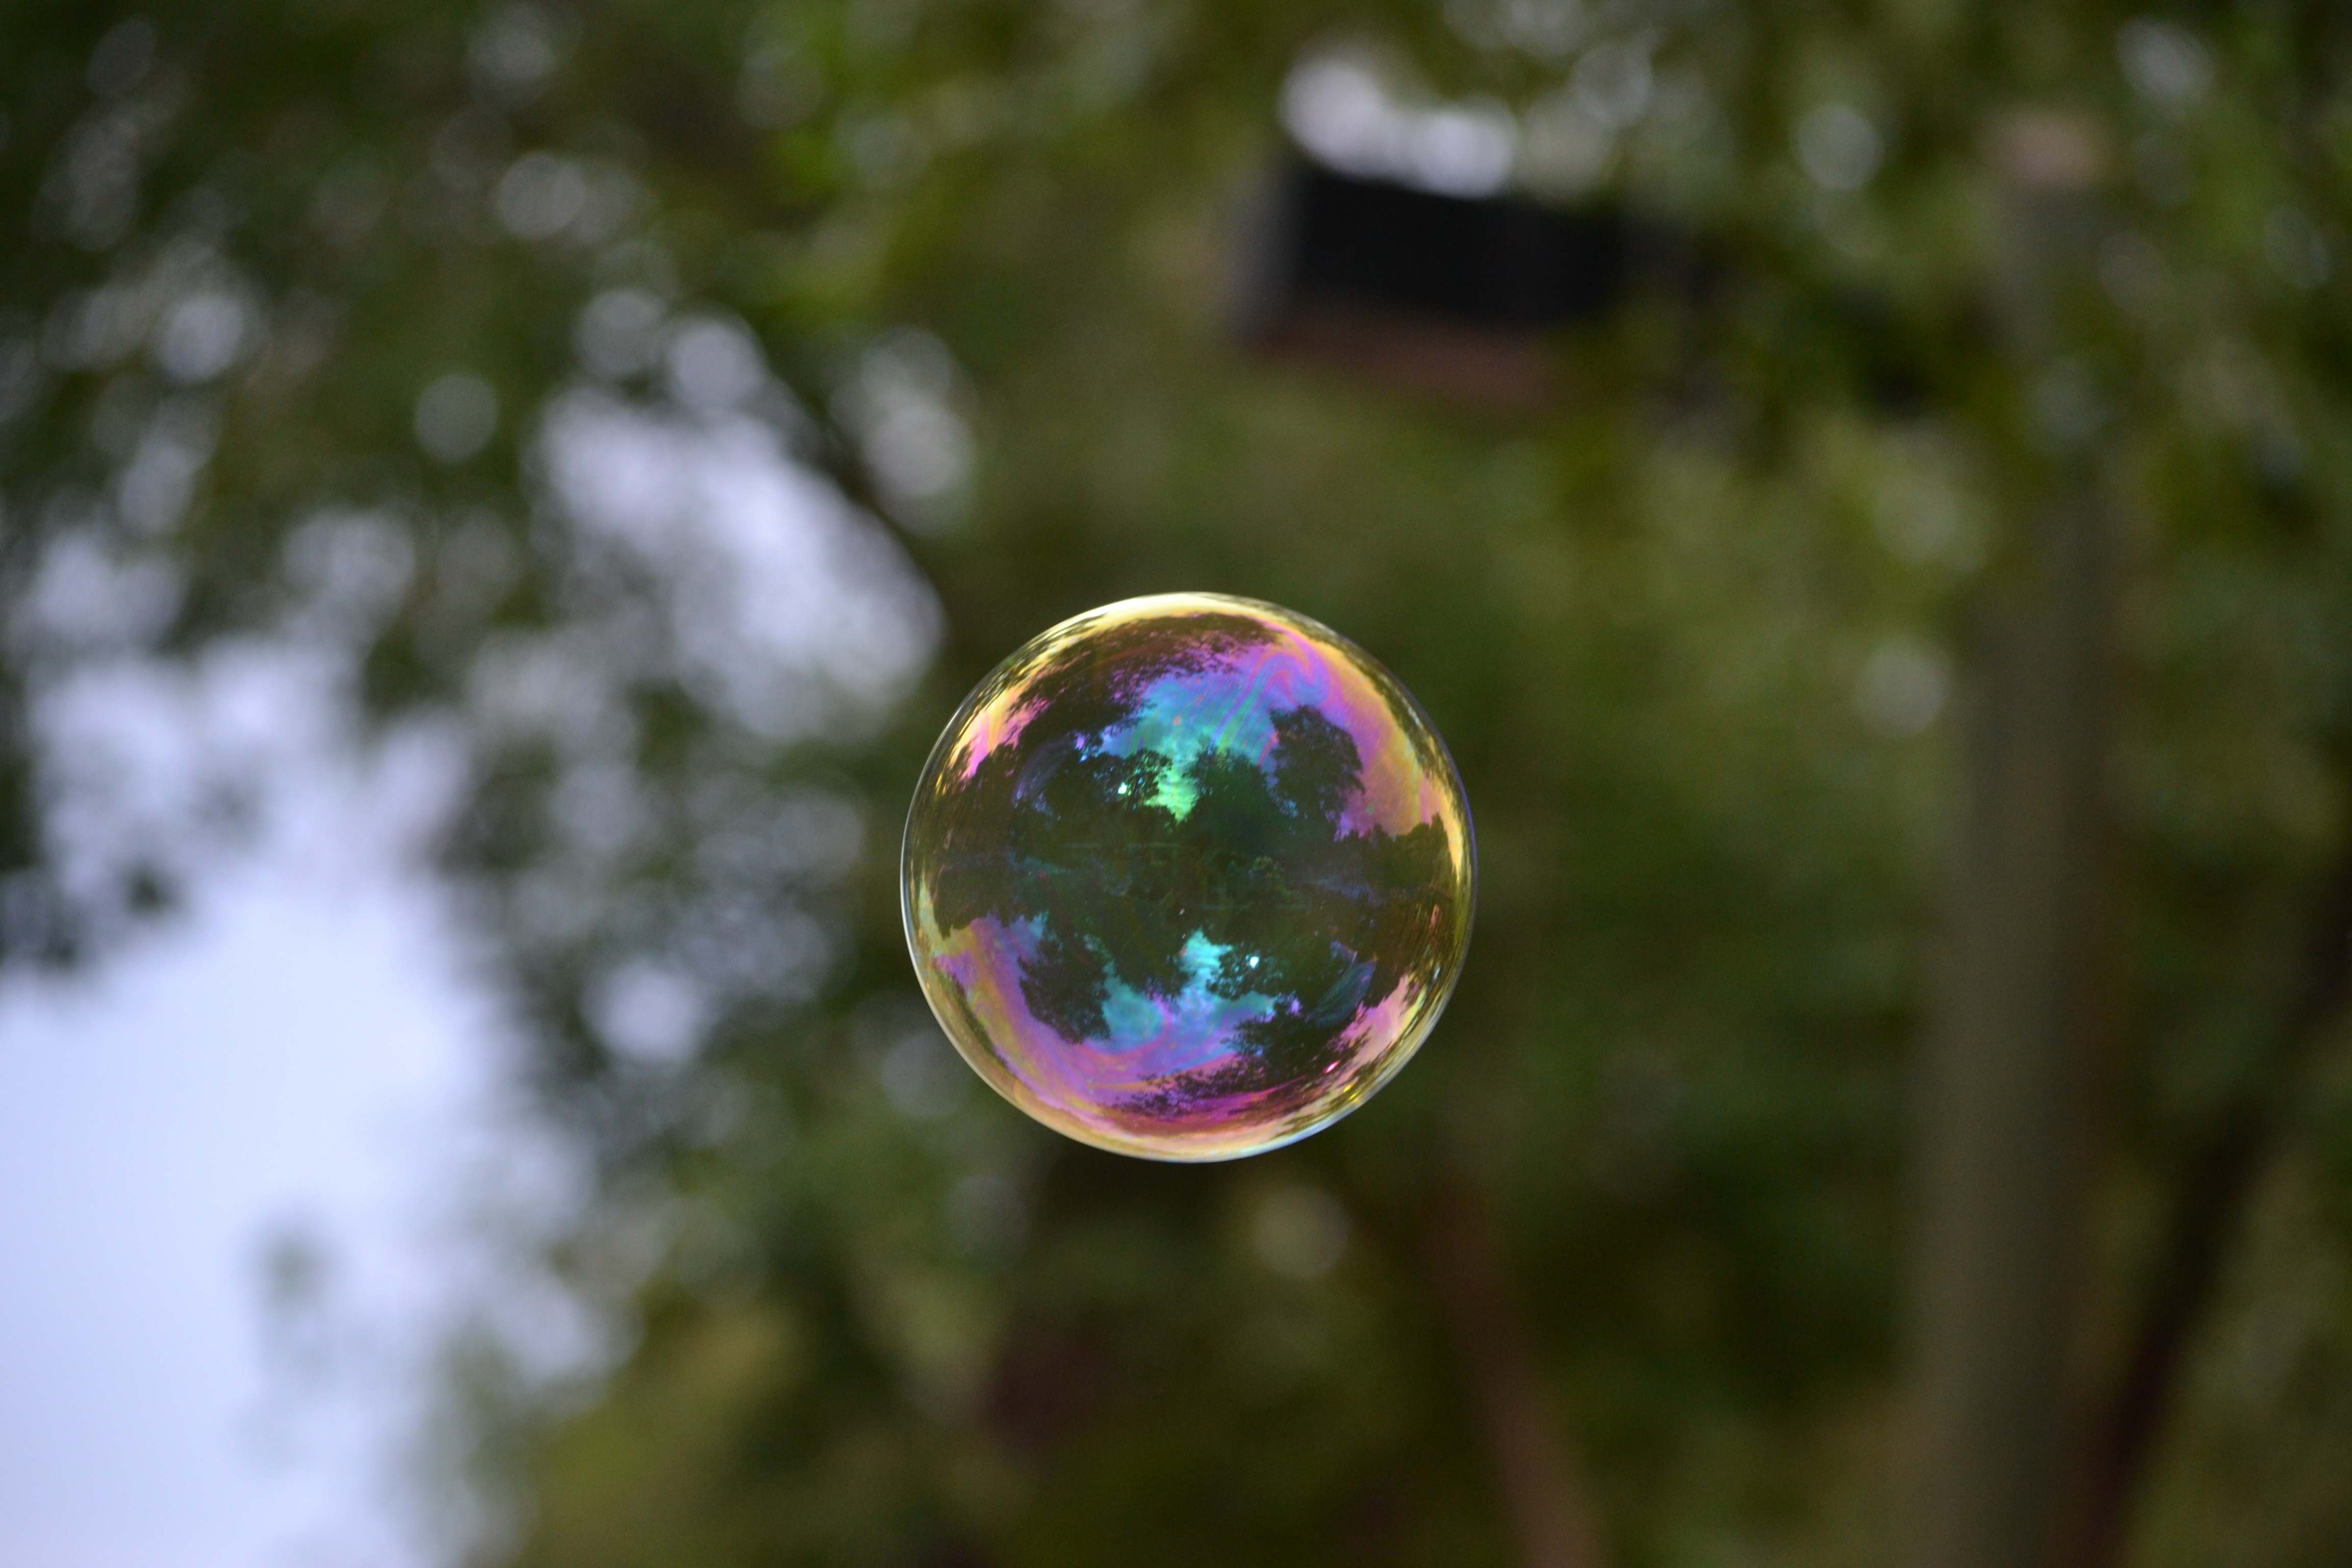
water, nature, branch, light, photography, sunlight, leaf, flower, green, reflection, color, flora, bubble, close up, soap, sphere, day, shape, macro photography, liquid bubble